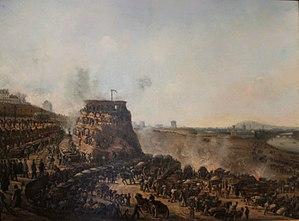
Le musée municipal de Nogent-le-Rotrou est présenté dans les salles Renaissance du château Saint-Jean, classé et inscrit monument historique. Il abrite une collection d'œuvres d'art variée : peintures, dessins, sculptures, objets d'arts, archéologie, mobilier, etc.